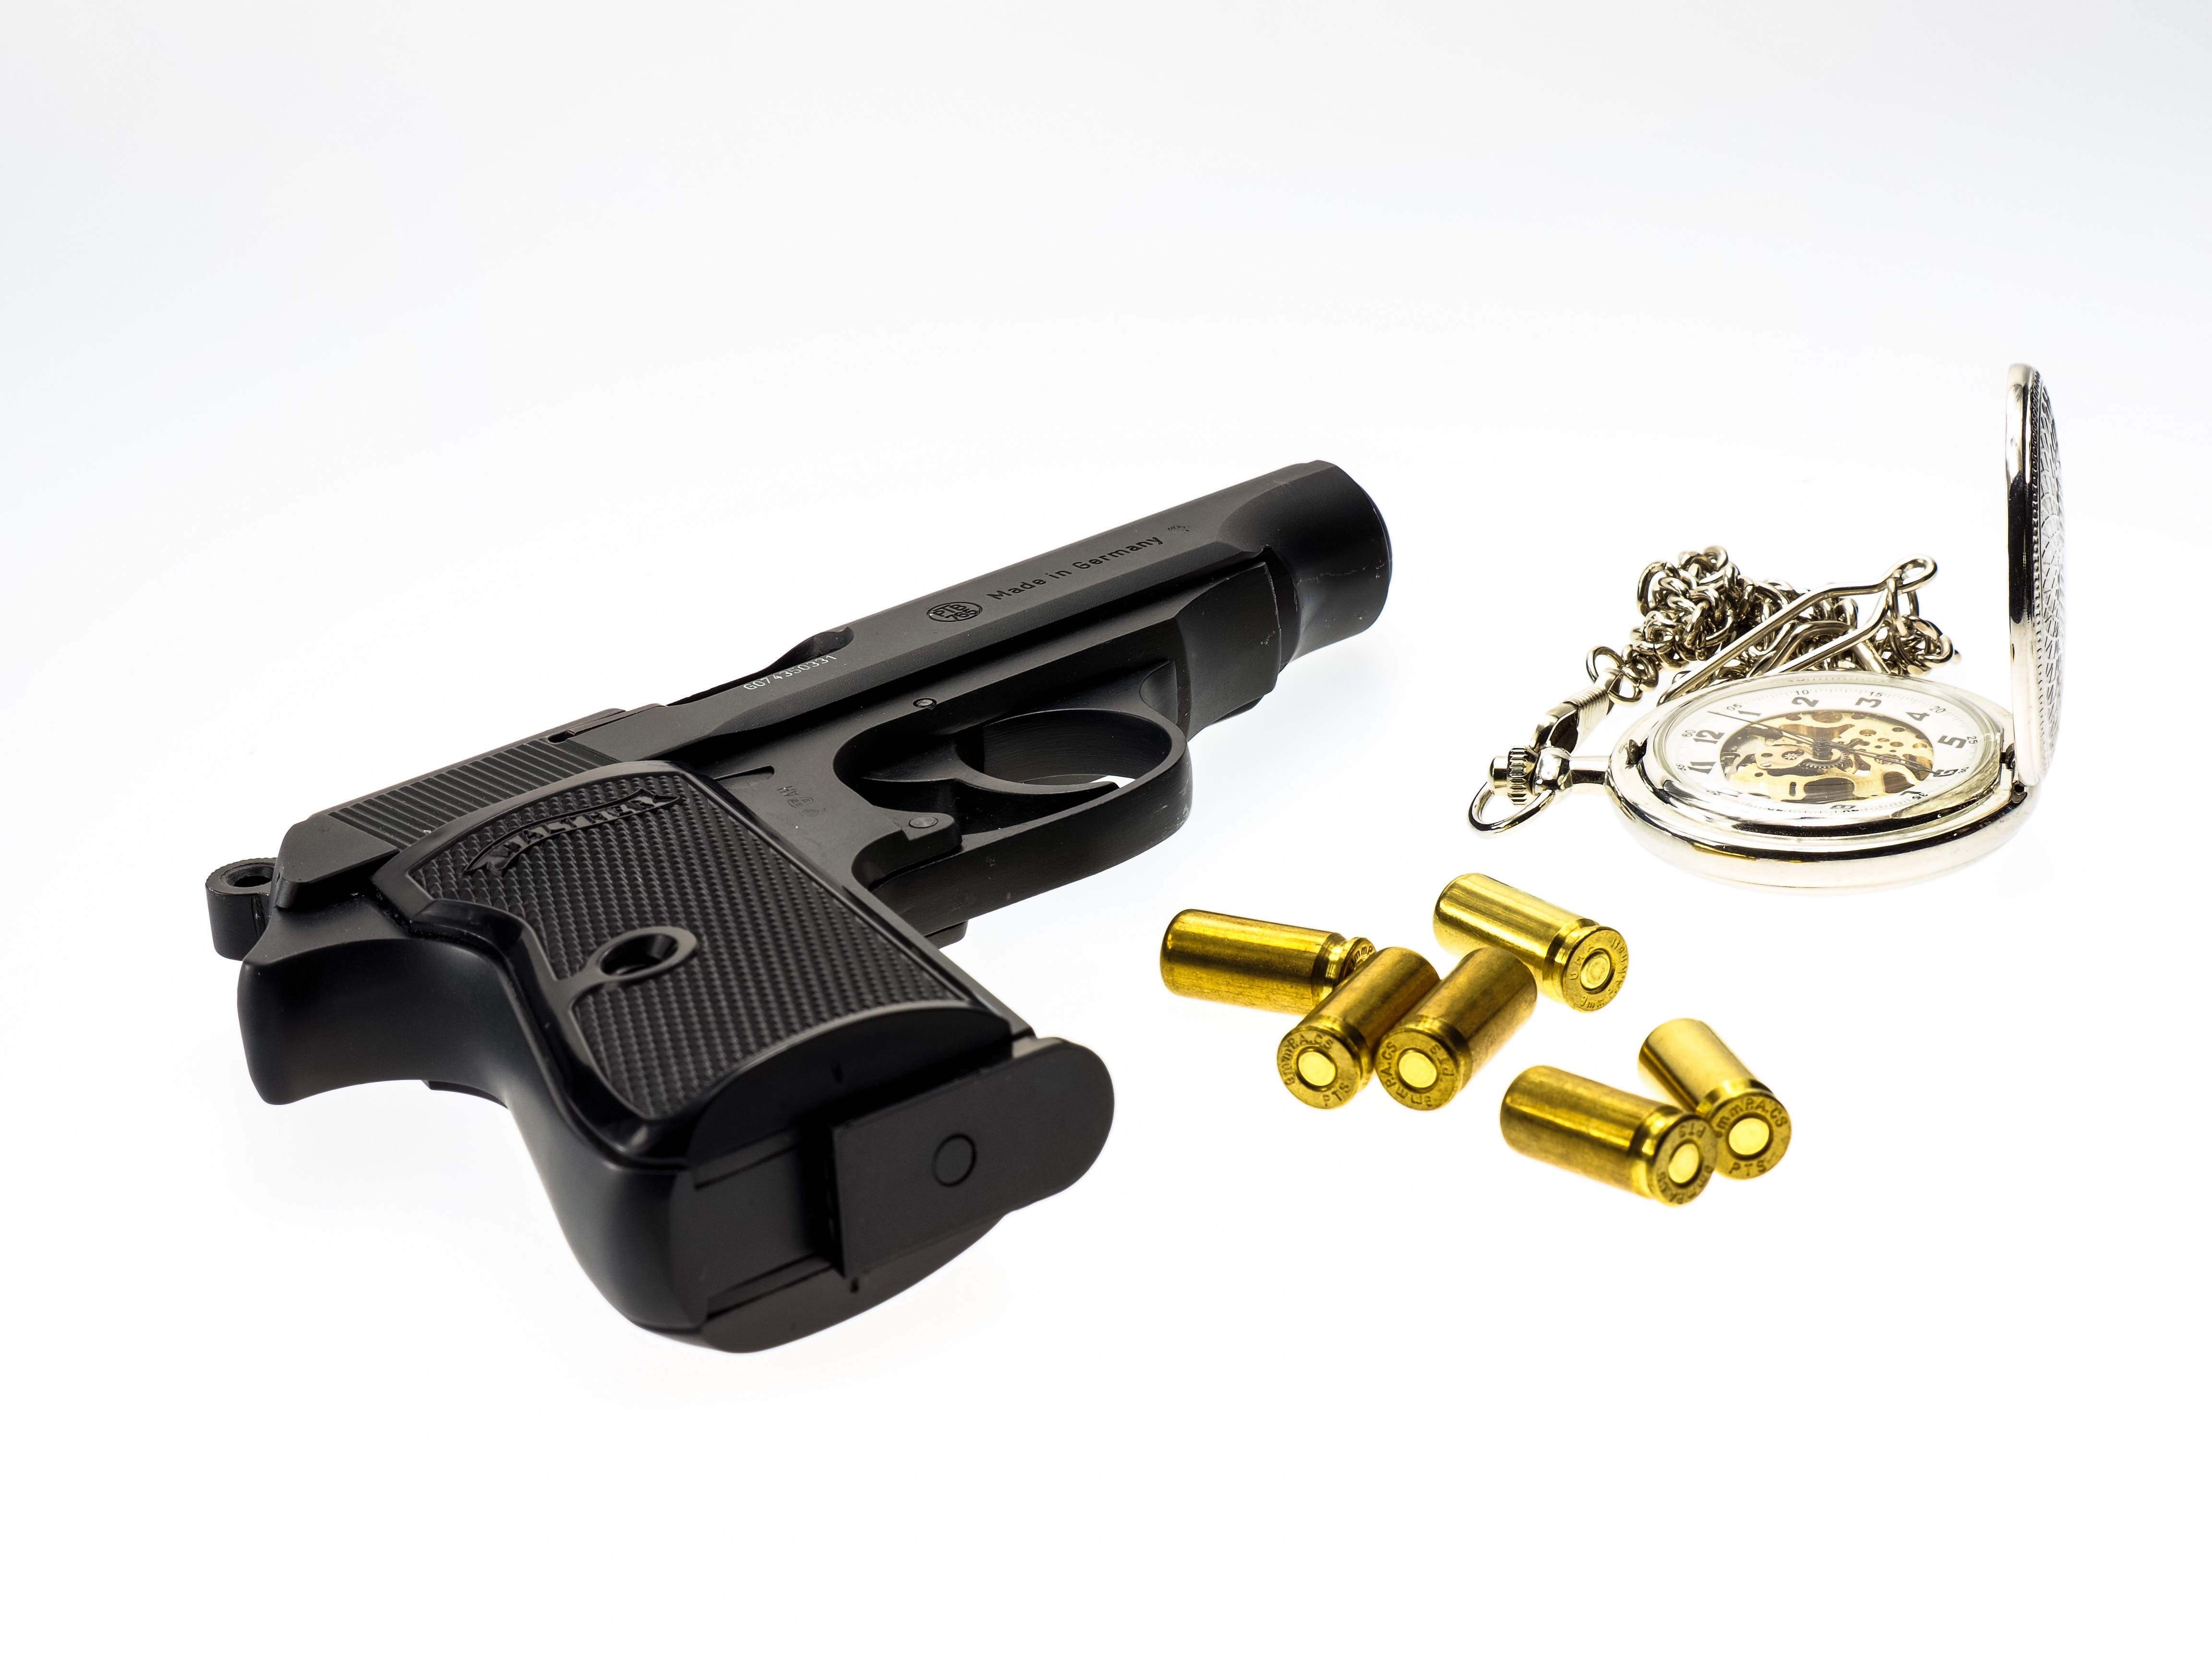
atmosphere, weapon, pocket watch, gun, discovery, crime, mood, pistol, handgun, revolver, cartridges, firearm, trigger, gun accessory